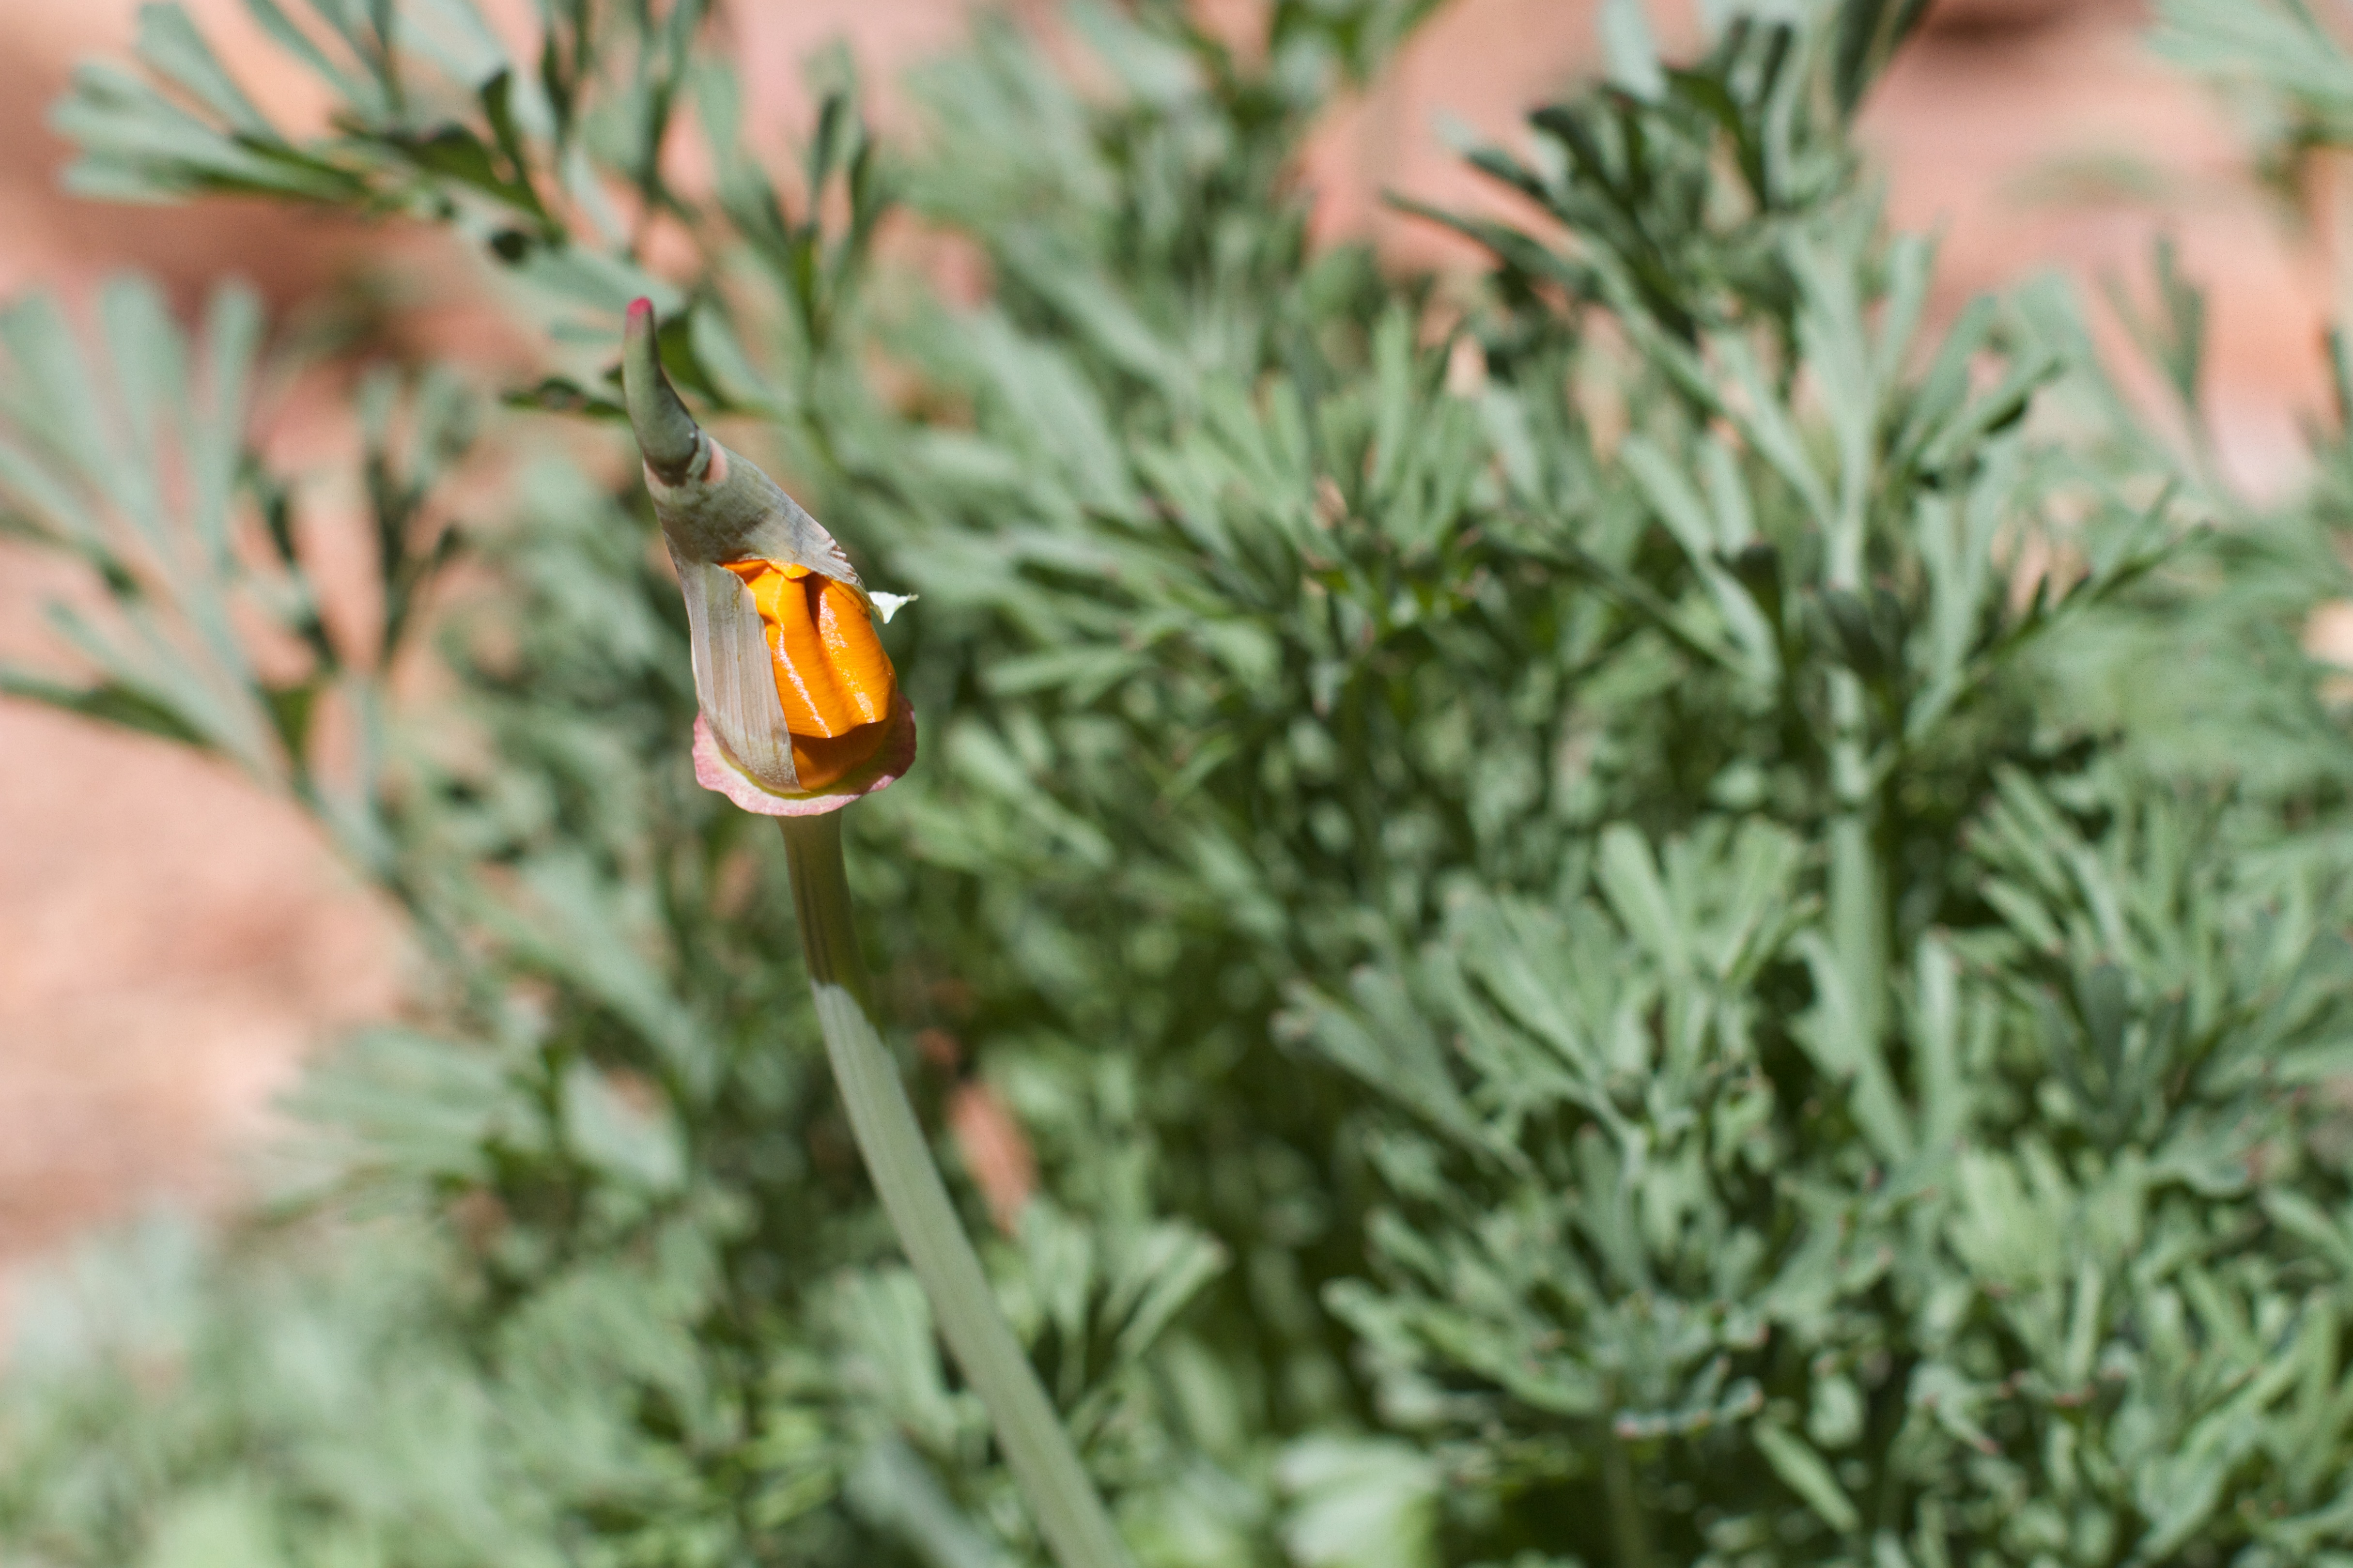
tree, grass, branch, plant, leaf, flower, herb, insect, fir, flora, invertebrate, conifer, christmas decoration, spruce, bee, rosemary, macro photography, woody plant, land plant